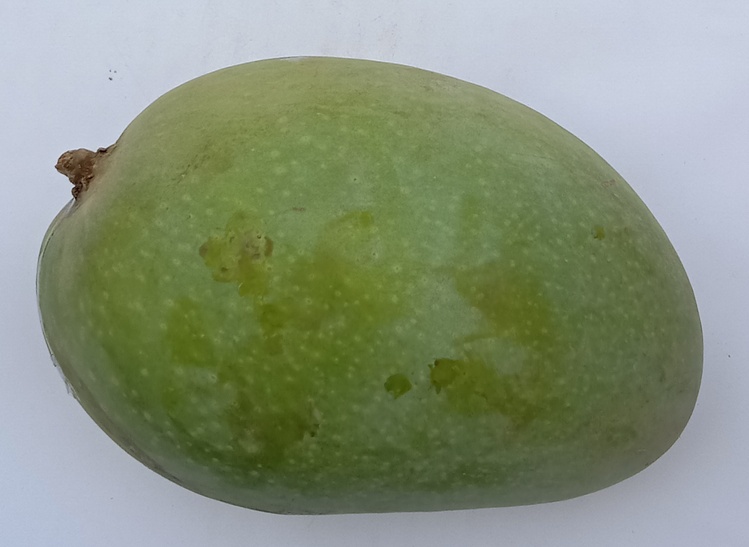
Mango variety: Fajri